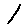
Label: 1